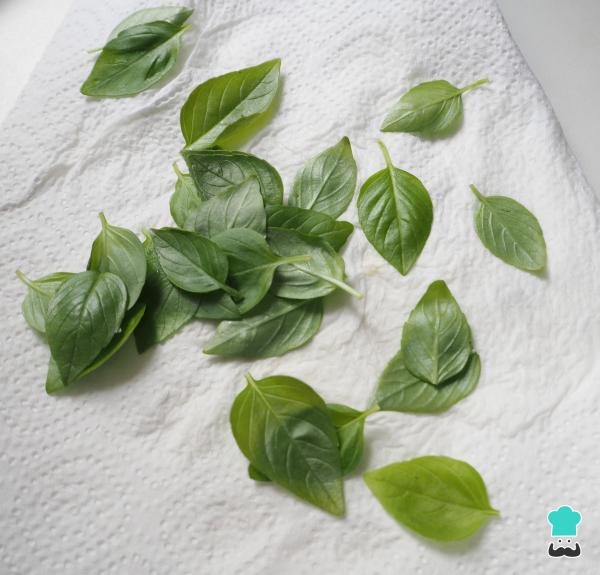
Lavamos las hojas de albahaca y las secamos bien con papel de cocina.